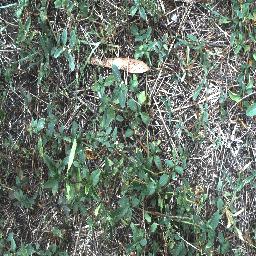
Label: negative